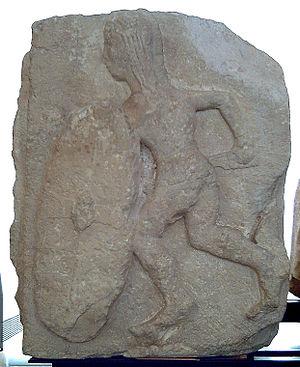
Mèze est une commune française située dans le département de l'Hérault, en région Occitanie. Elle appartient à la communauté d'agglomération Sète Agglopôle Méditerranée. Ses habitants sont appelés les Mézois.
Les Ibères sont une population protohistorique de la péninsule Ibérique. Ils ont été appelés ainsi par les auteurs de l'Antiquité qui ont tenté, comme l'a fait Aviénus, de rapprocher cet ethnonyme du nom d'un fleuve local important aujourd'hui appelé l'Èbre. Les Ibères habitaient sur la côte Est et la côte Sud de la péninsule Ibérique. Il semble falloir les distinguer des peuples de l'intérieur qui avaient des cultures et des coutumes différentes. Toutefois, géographiquement, Strabon et Appien dénomment Ibérie le territoire de la péninsule ibérique.